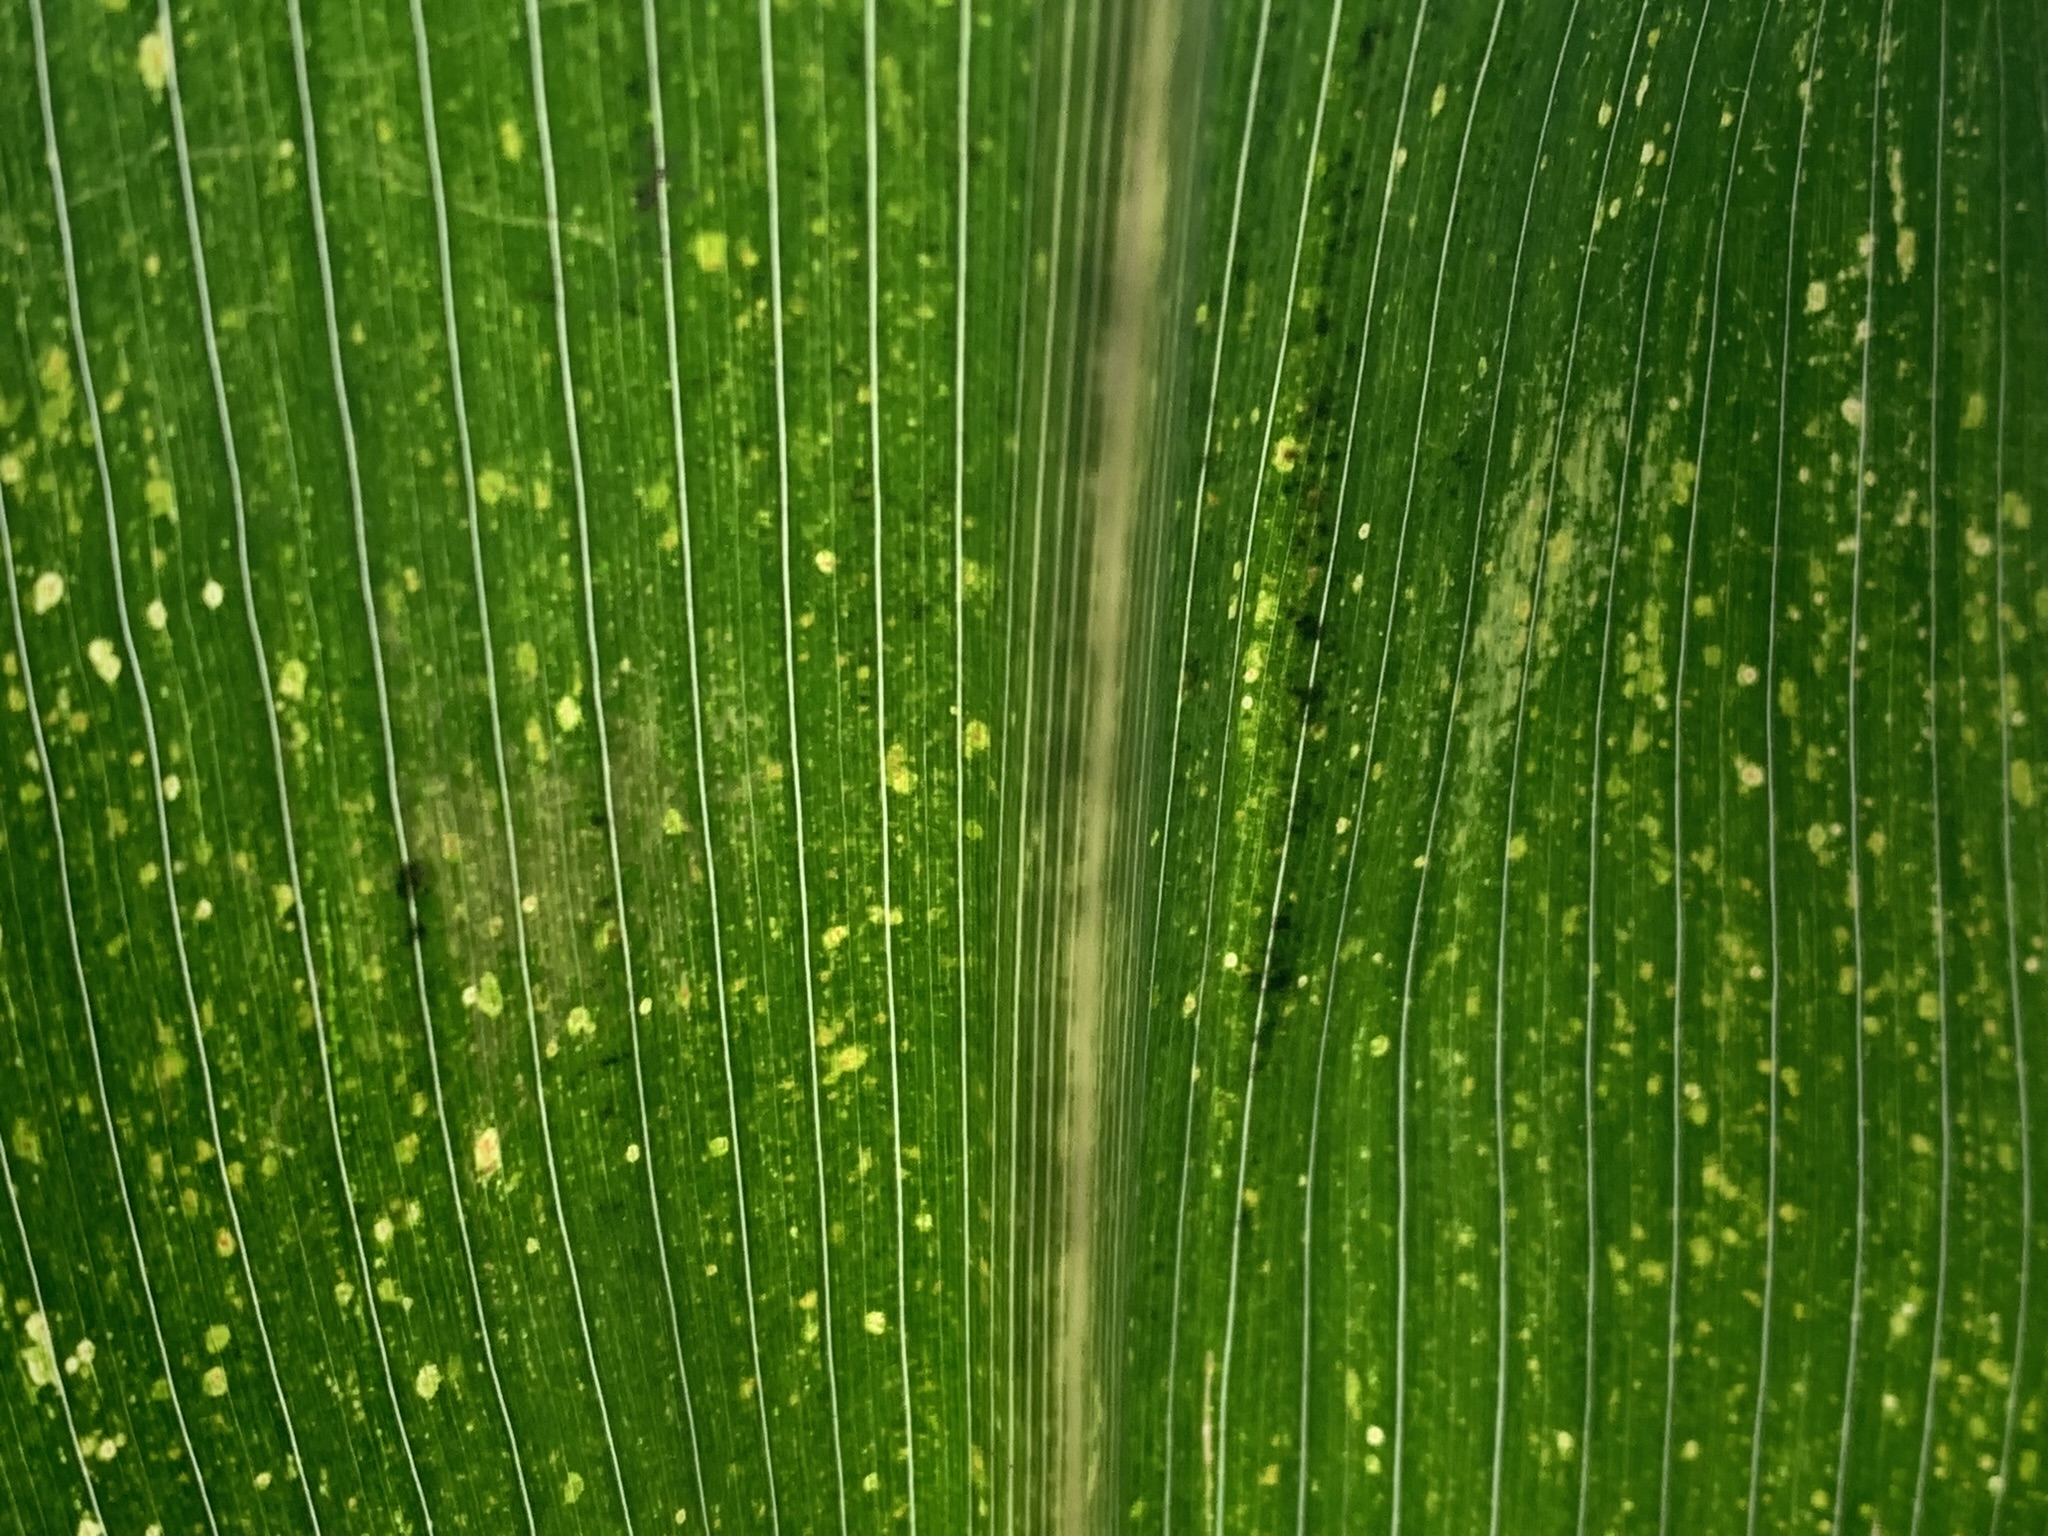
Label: MLN